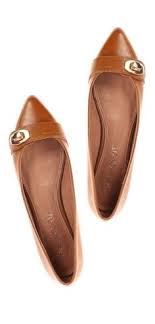
Label: Ballet Flat